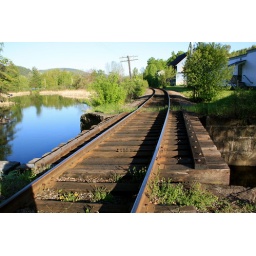
The bridge over the Crystal Lake outlet. The train derailed at the 7th tie from the bridge, behind me.